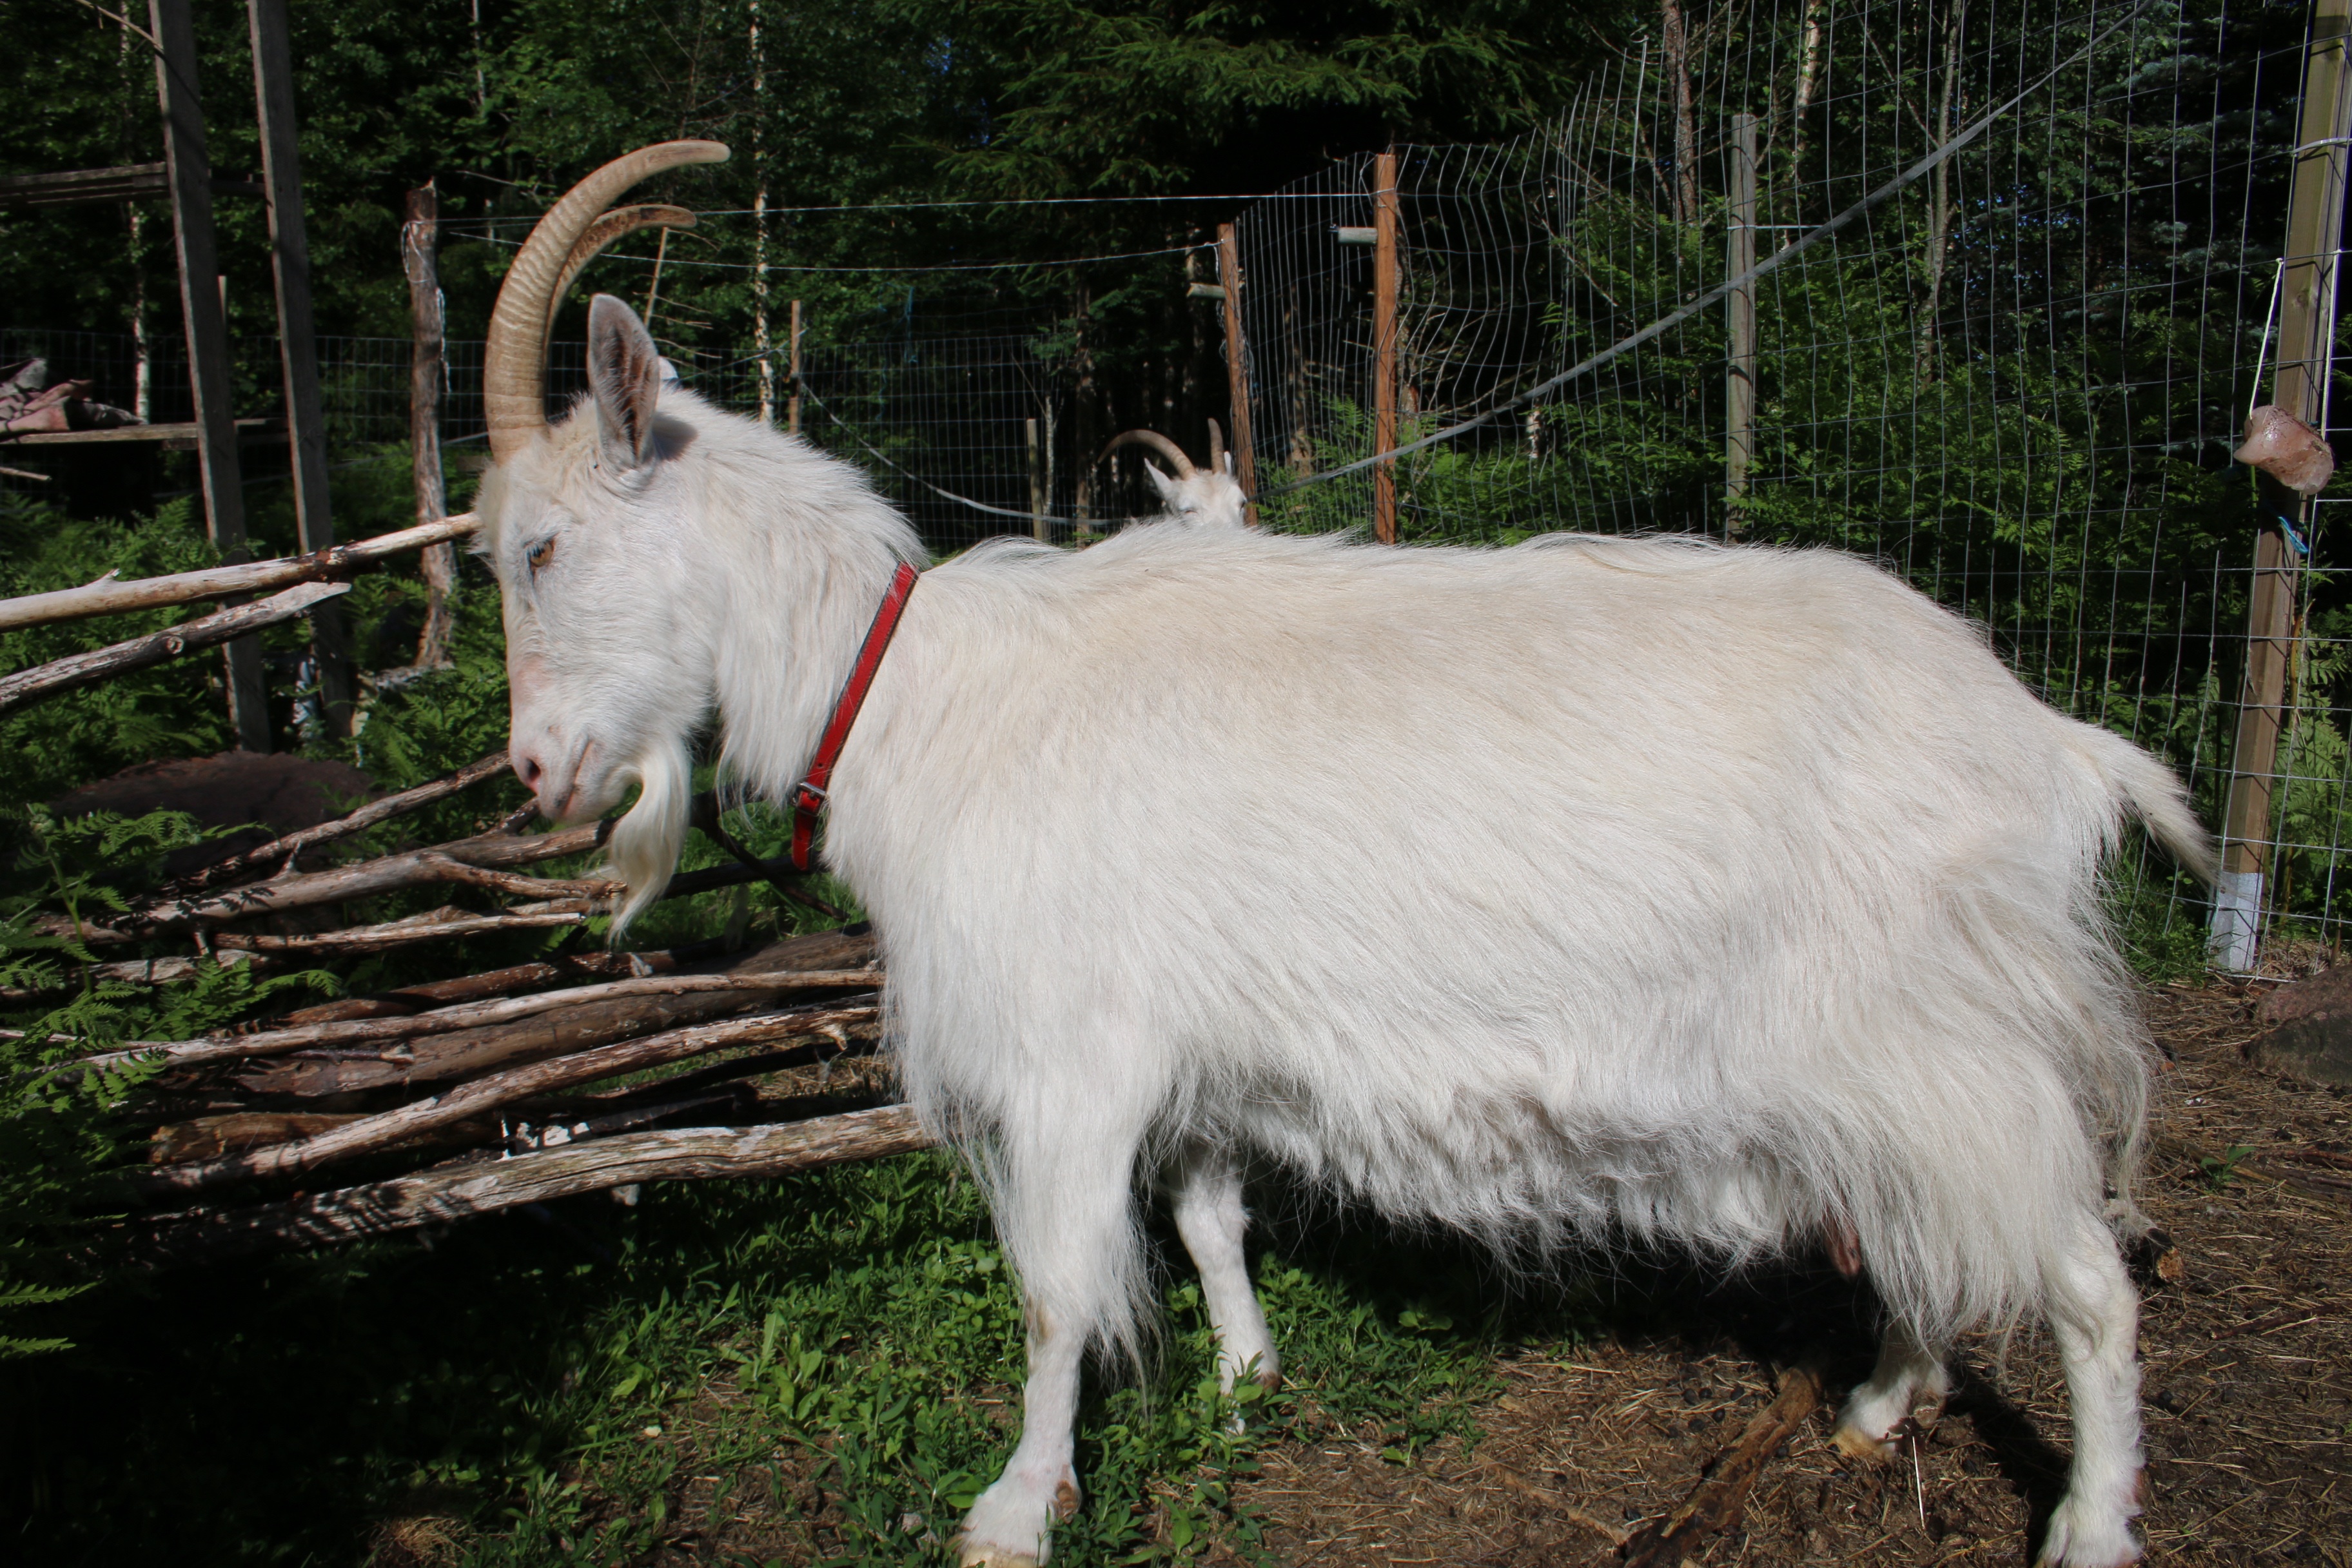
white, goat, pasture, mammal, fauna, goats, vertebrate, culture, the horns, cow goat family, goat antelope